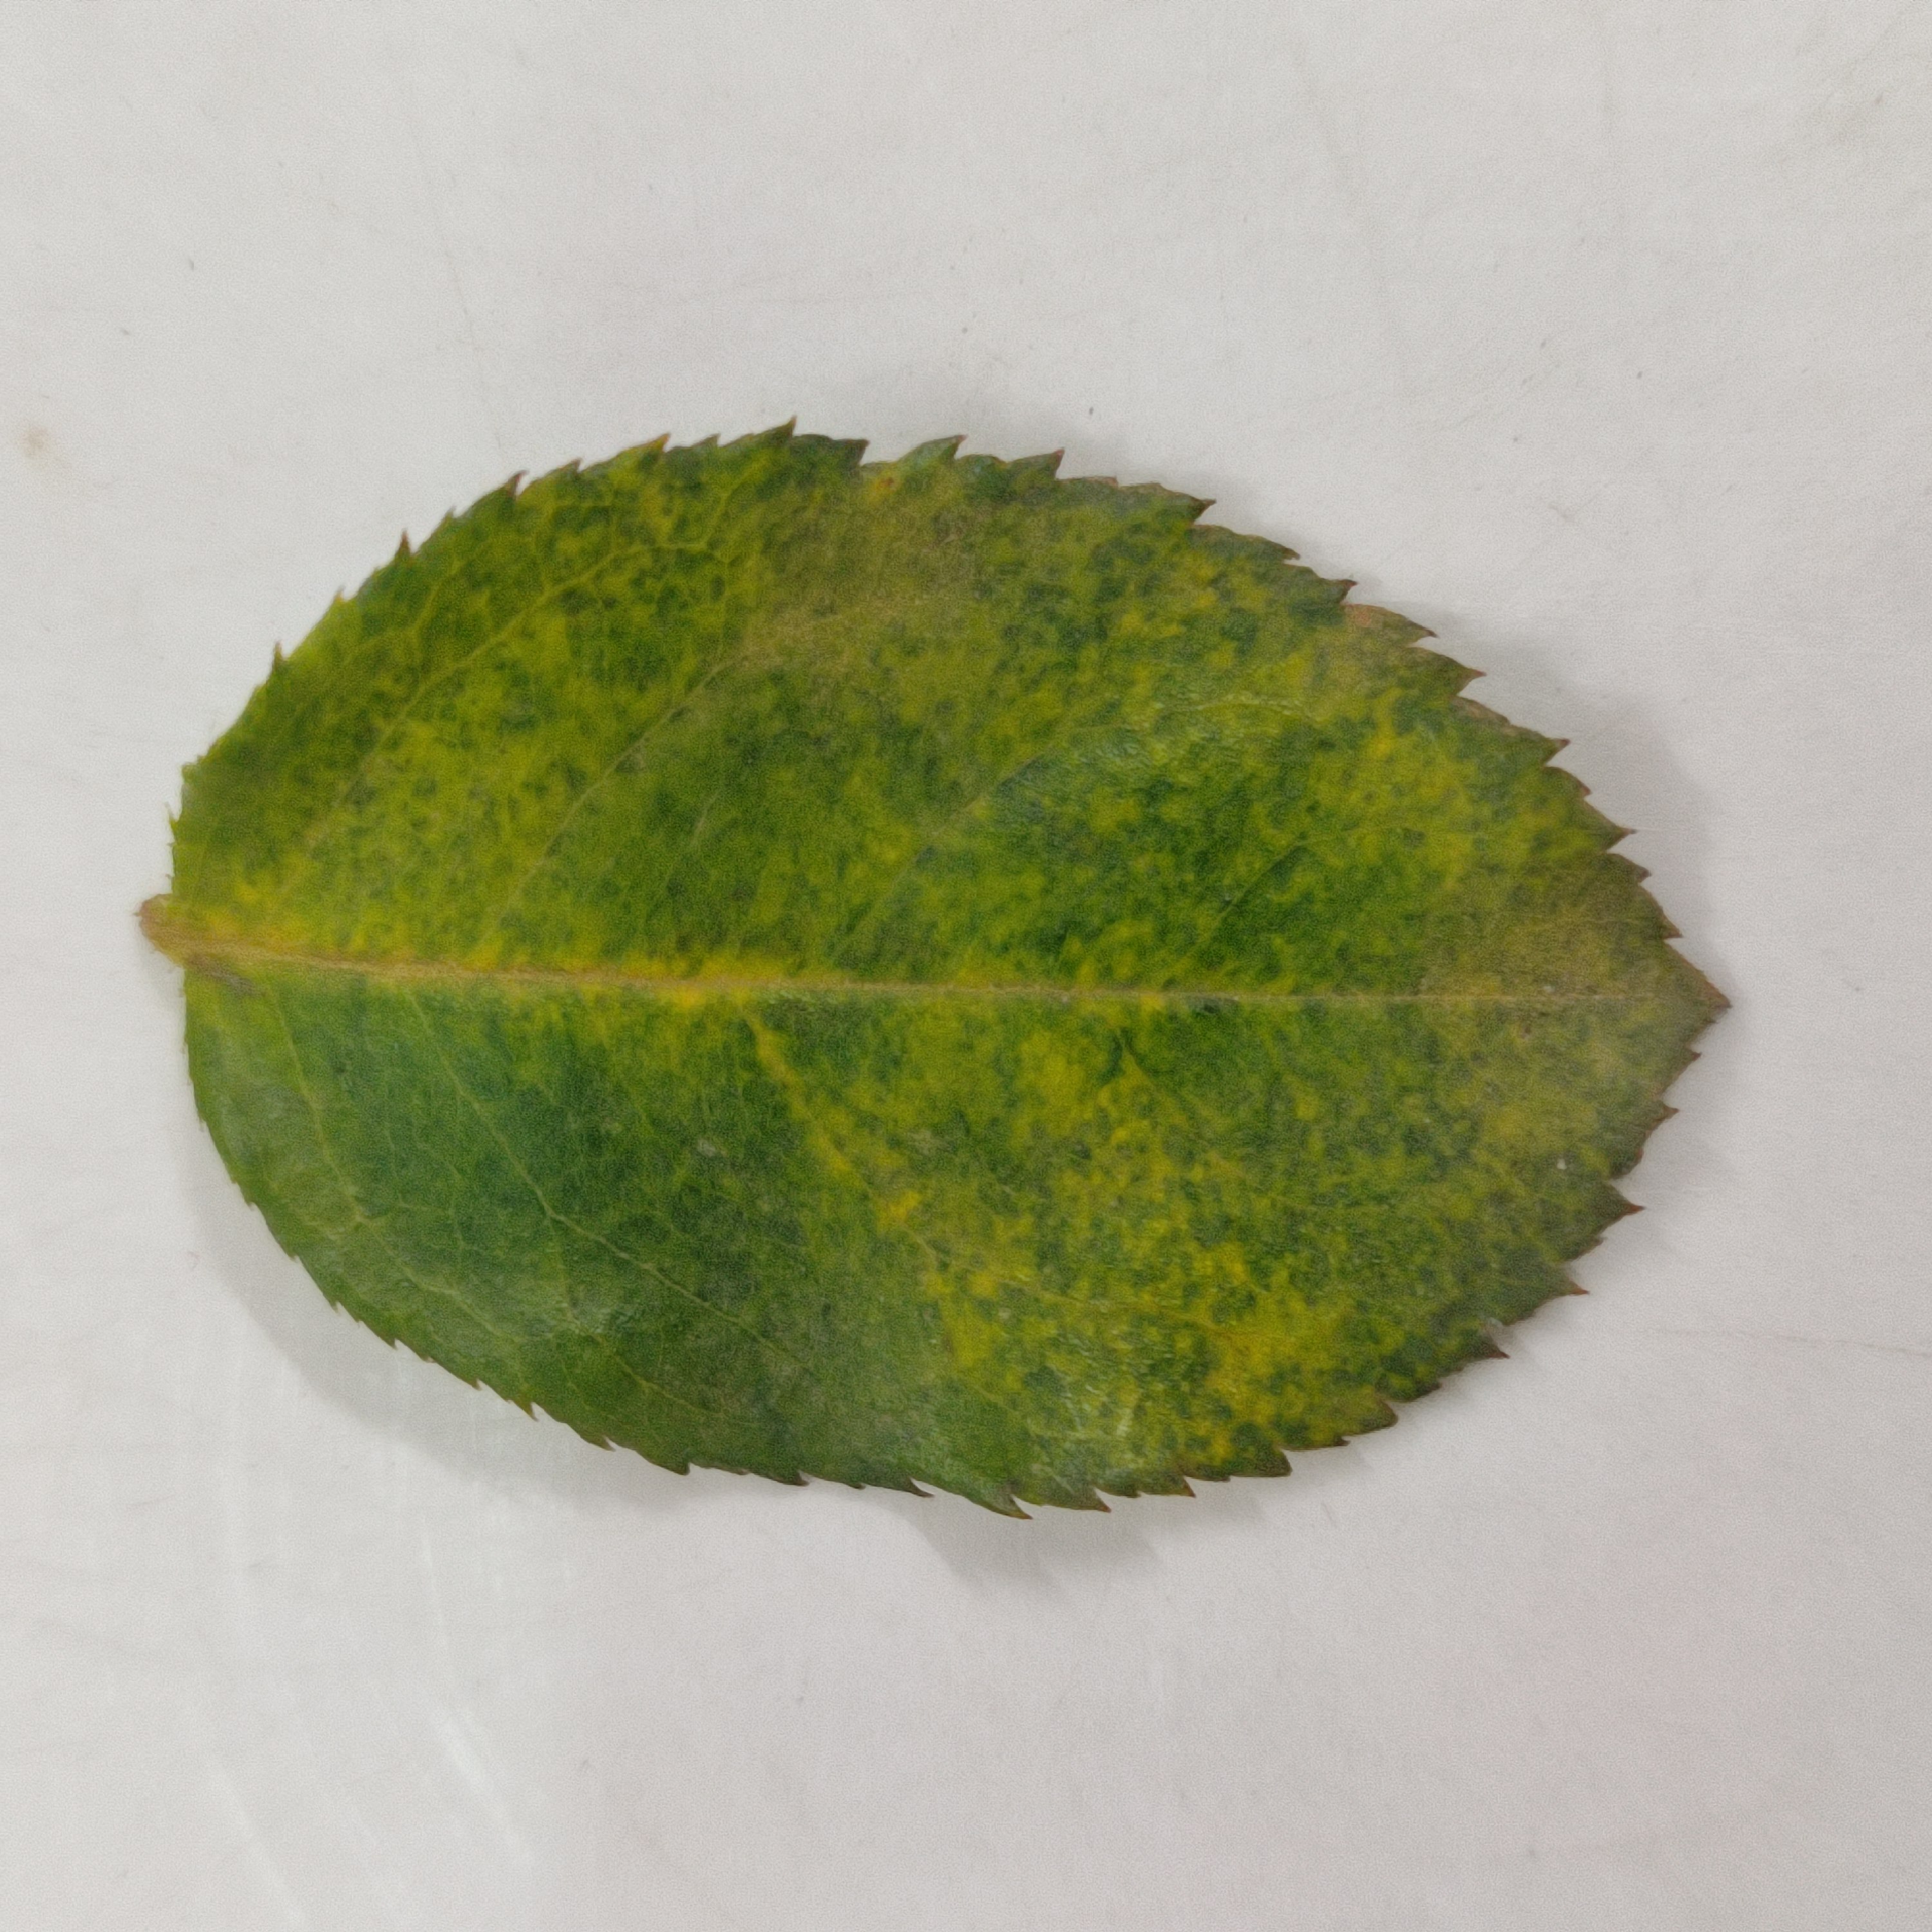
Label: Yellow Mosaic Virus